Robert Schneider (writer)

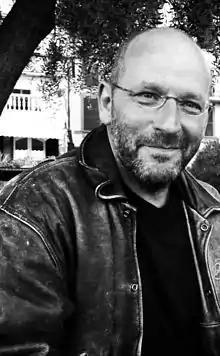
The author when receiving "L’Apocalisse" in Rome, 2010

Robert Schneider (16 June 1961) is an Austrian writer, who published novels including "Schlafes Bruder", texts for the theatre, and poetry. His works have been translated into many languages. "Schlafes Bruder" became the basis of a film, a ballet, an opera and several plays, and received international awards. Schneider withdrew from writing in 2007.